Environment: real
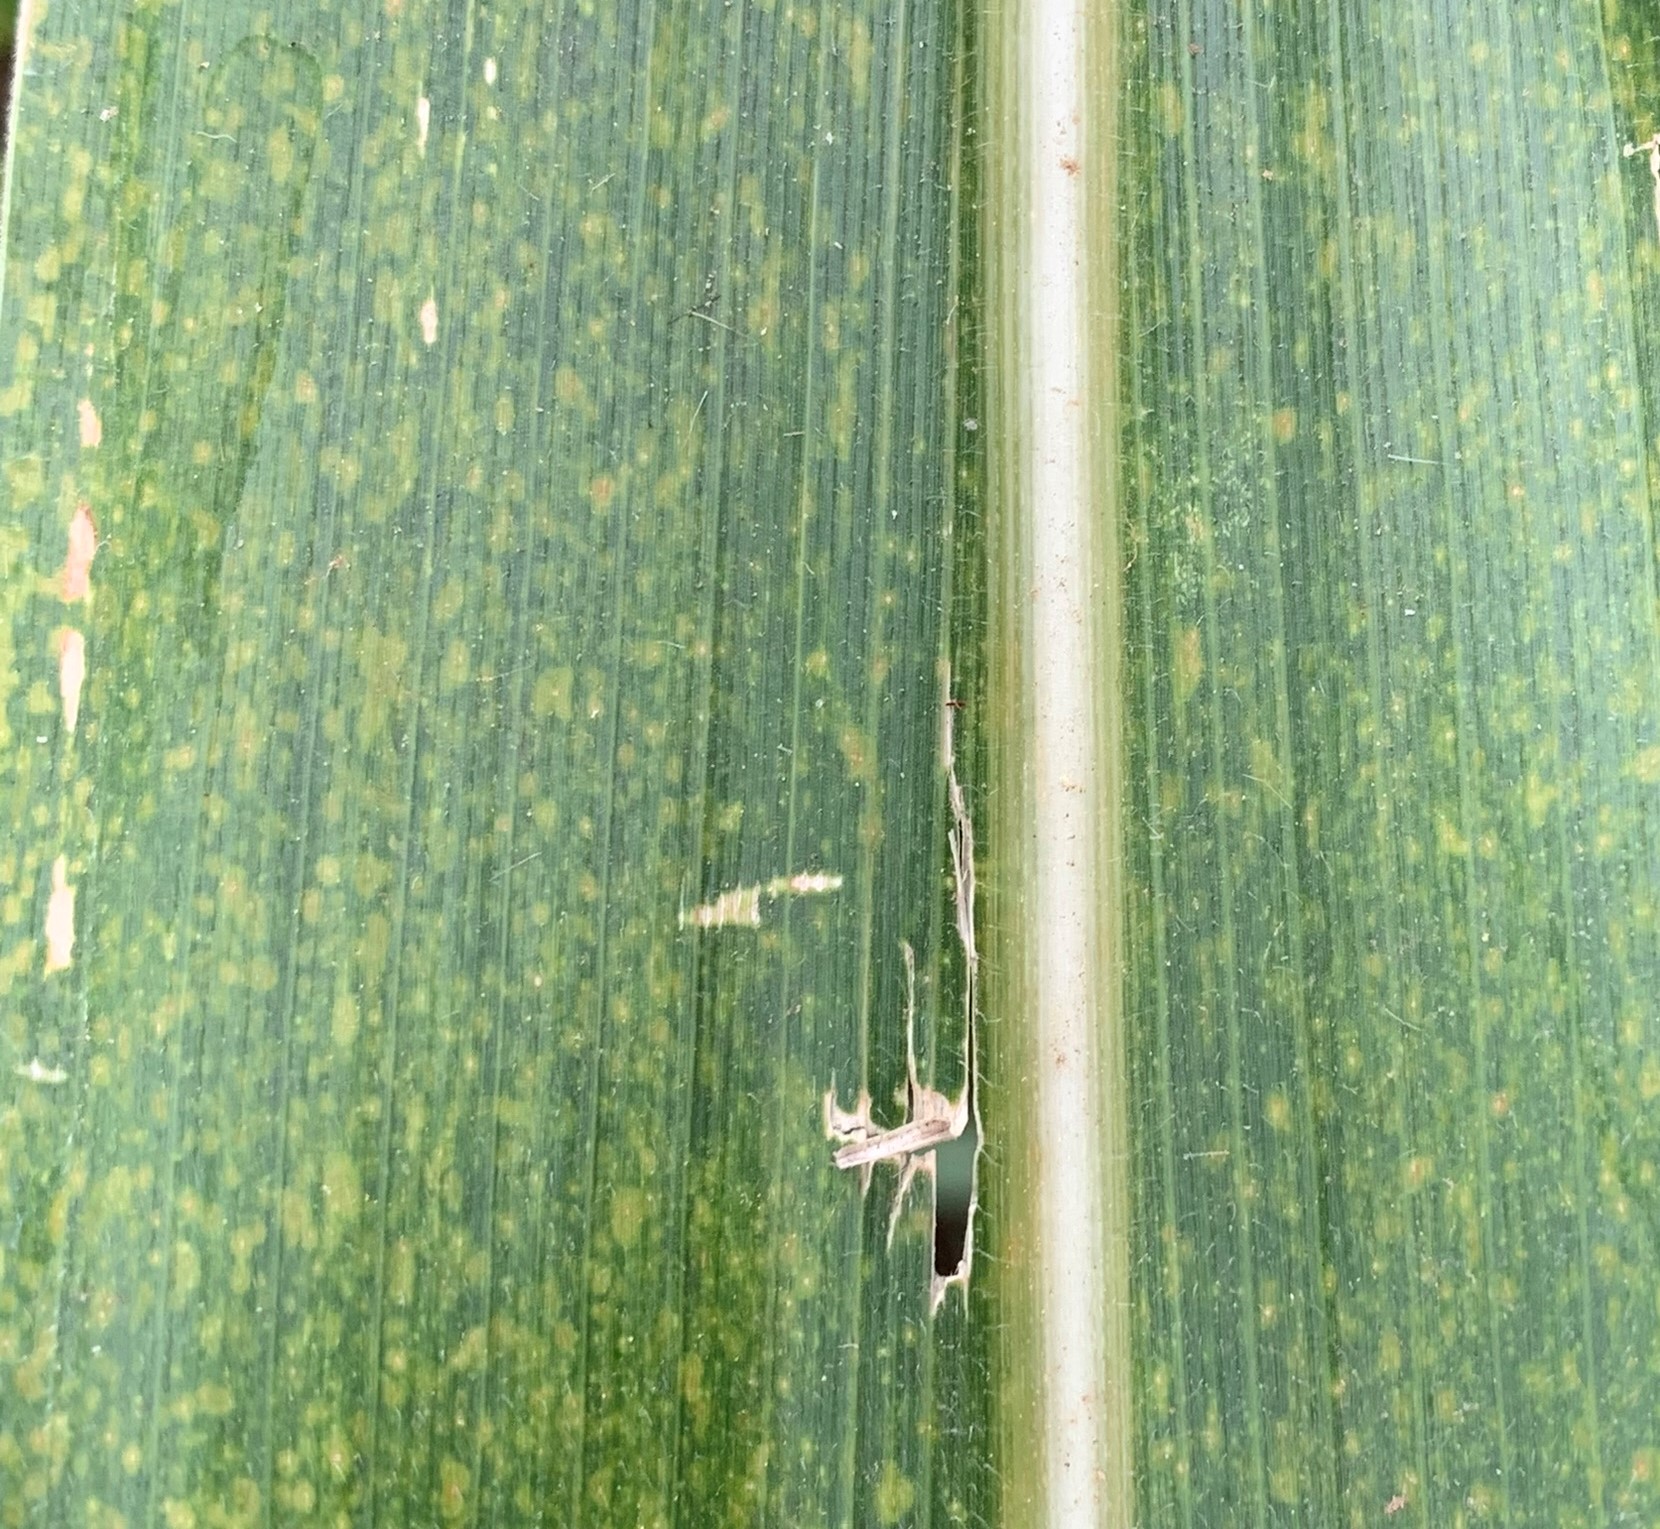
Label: lethal_necrosis